Yekaterina Barteneva

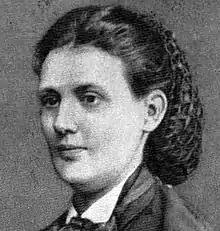
Barteneva,

Yekaterina Grigoryevna Barteneva (née Bronevskaya (6 June 1843 — 1 September 1914) was a Russian socialist and revolutionary.